Cerebellar degeneration

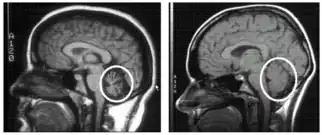
Magnetic resonance imaging scans of two different brains. The scan of the brain on the left indicates a weakened, deteriorated cerebellum of a human with cerebellar degeneration. The scan of the brain on the right indicates a healthy, normally-functioning cerebellum of a human.

To select an appropriate and accurate diagnostic test for cerebellar degeneration, it is crucial that a range of factors specific to each patient are taken into consideration. These include; the patient's age, acuity of their signs and symptoms, associated neurological conditions, and family history of hereditary forms of cerebellar degeneration. A diagnosis for cerebellar degeneration is regarded after any of the aforementioned signs and symptoms surface. For genetically classified forms of cerebellar degeneration, genetic testing can be carried out in order to confirm or deny the diagnosis, where this form of testing is only possible if the gene responsible for the cause of the condition is recognised. In saying this, for most conditions the genetic cause of cerebellar degeneration is unidentified, hence these patients cannot proceed with genetic testing. In cases where cerebellar degeneration is acquired, a diagnosis can be established using imaging methods such as computerised tomography (CT scans) and magnetic resonance imaging (MRI), necessary to detect brain abnormalities in patients with cerebellar degeneration.